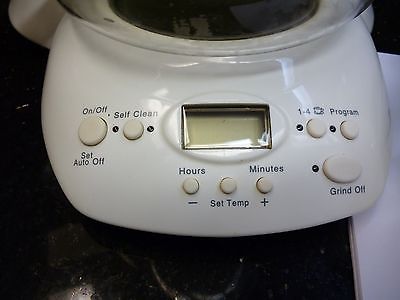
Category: coffee maker